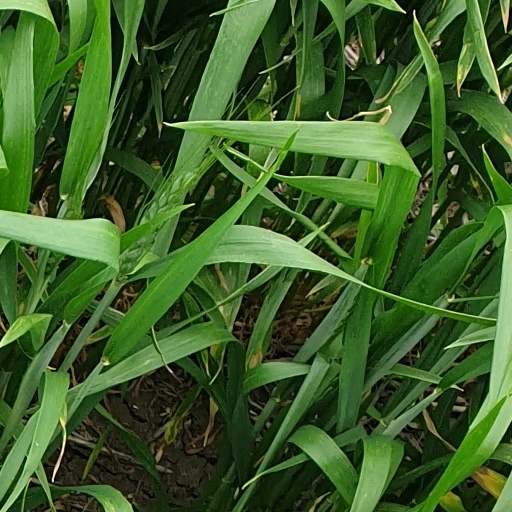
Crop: wheat